La Pobla de Vallbona

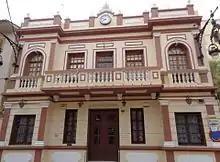
The Ajuntament

The shield of La Pobla de Vallbona was mainly created to avoid fraud and mistakes with documents or authorizations that each mayor of the towns of Spain issued. In 1848 the government implied as an obligation to use a stamp (shield) with the goal of not confusing documents. This is when La Pobla de Vallbona decided to use the shield that has been used since 1975.